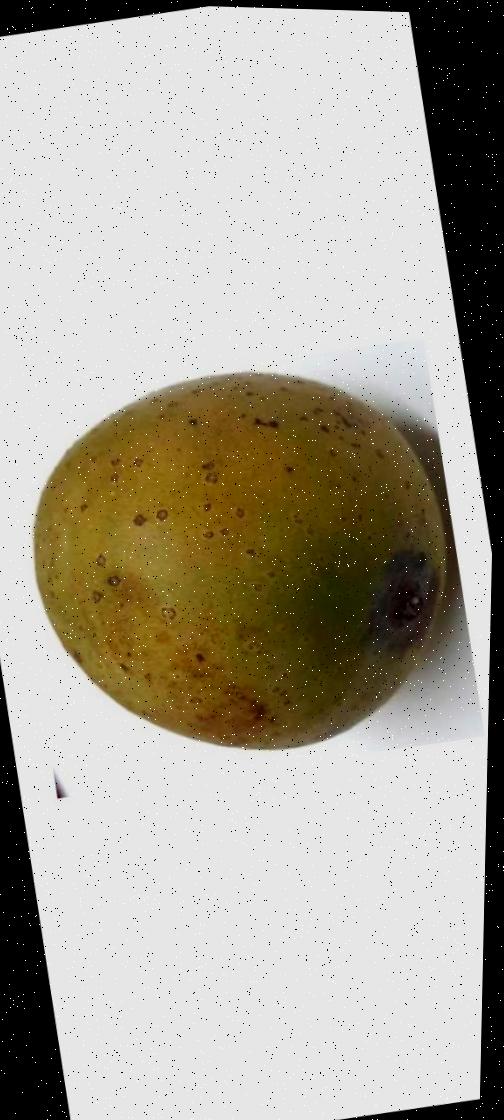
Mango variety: Gourmoti